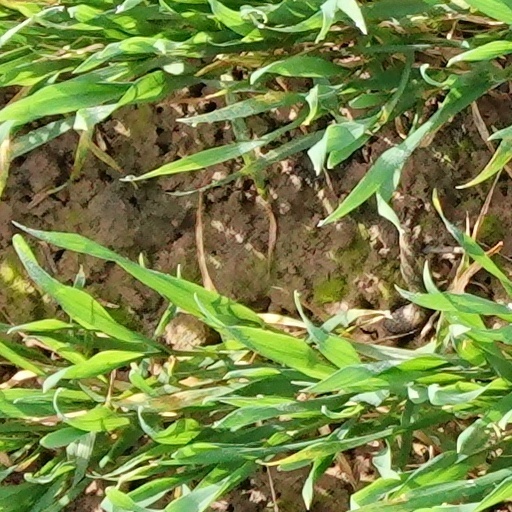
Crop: wheat